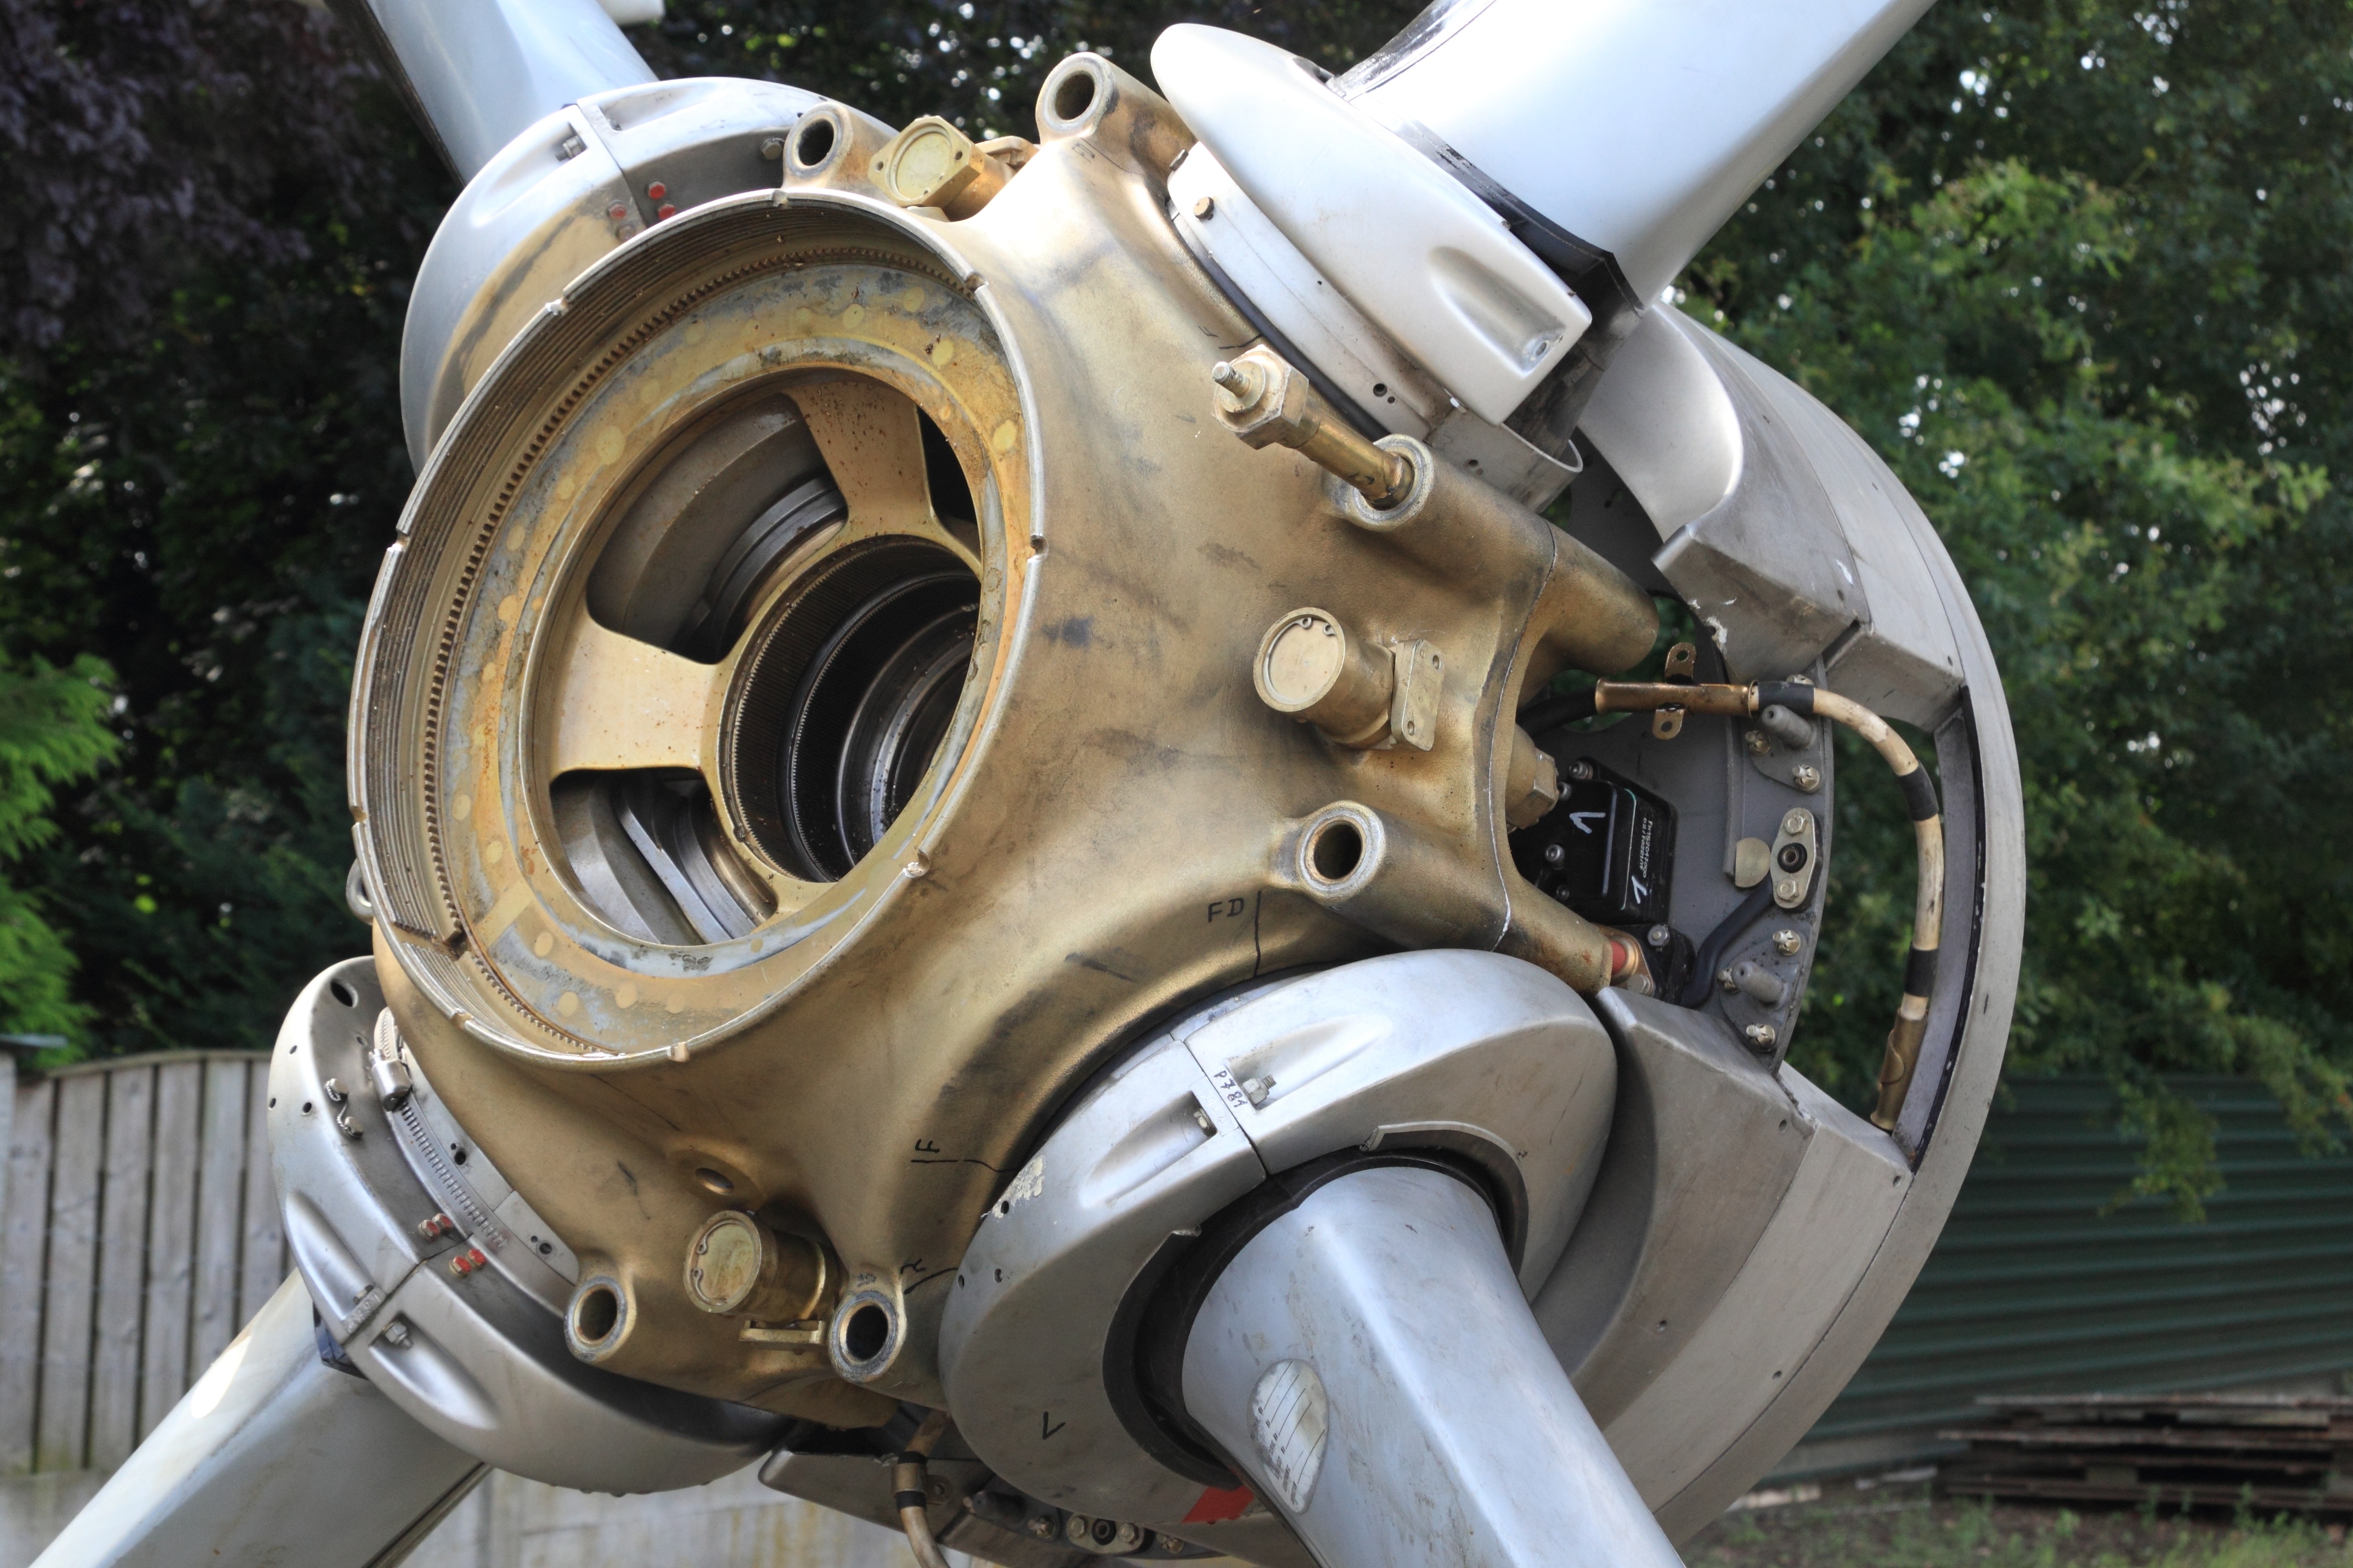
wheel, aircraft, vehicle, motorcycle, pitch, engine, hub, blade, propeller, auto part, controlled, variable, automobile make, automotive exterior, aircraft engine, airscrew